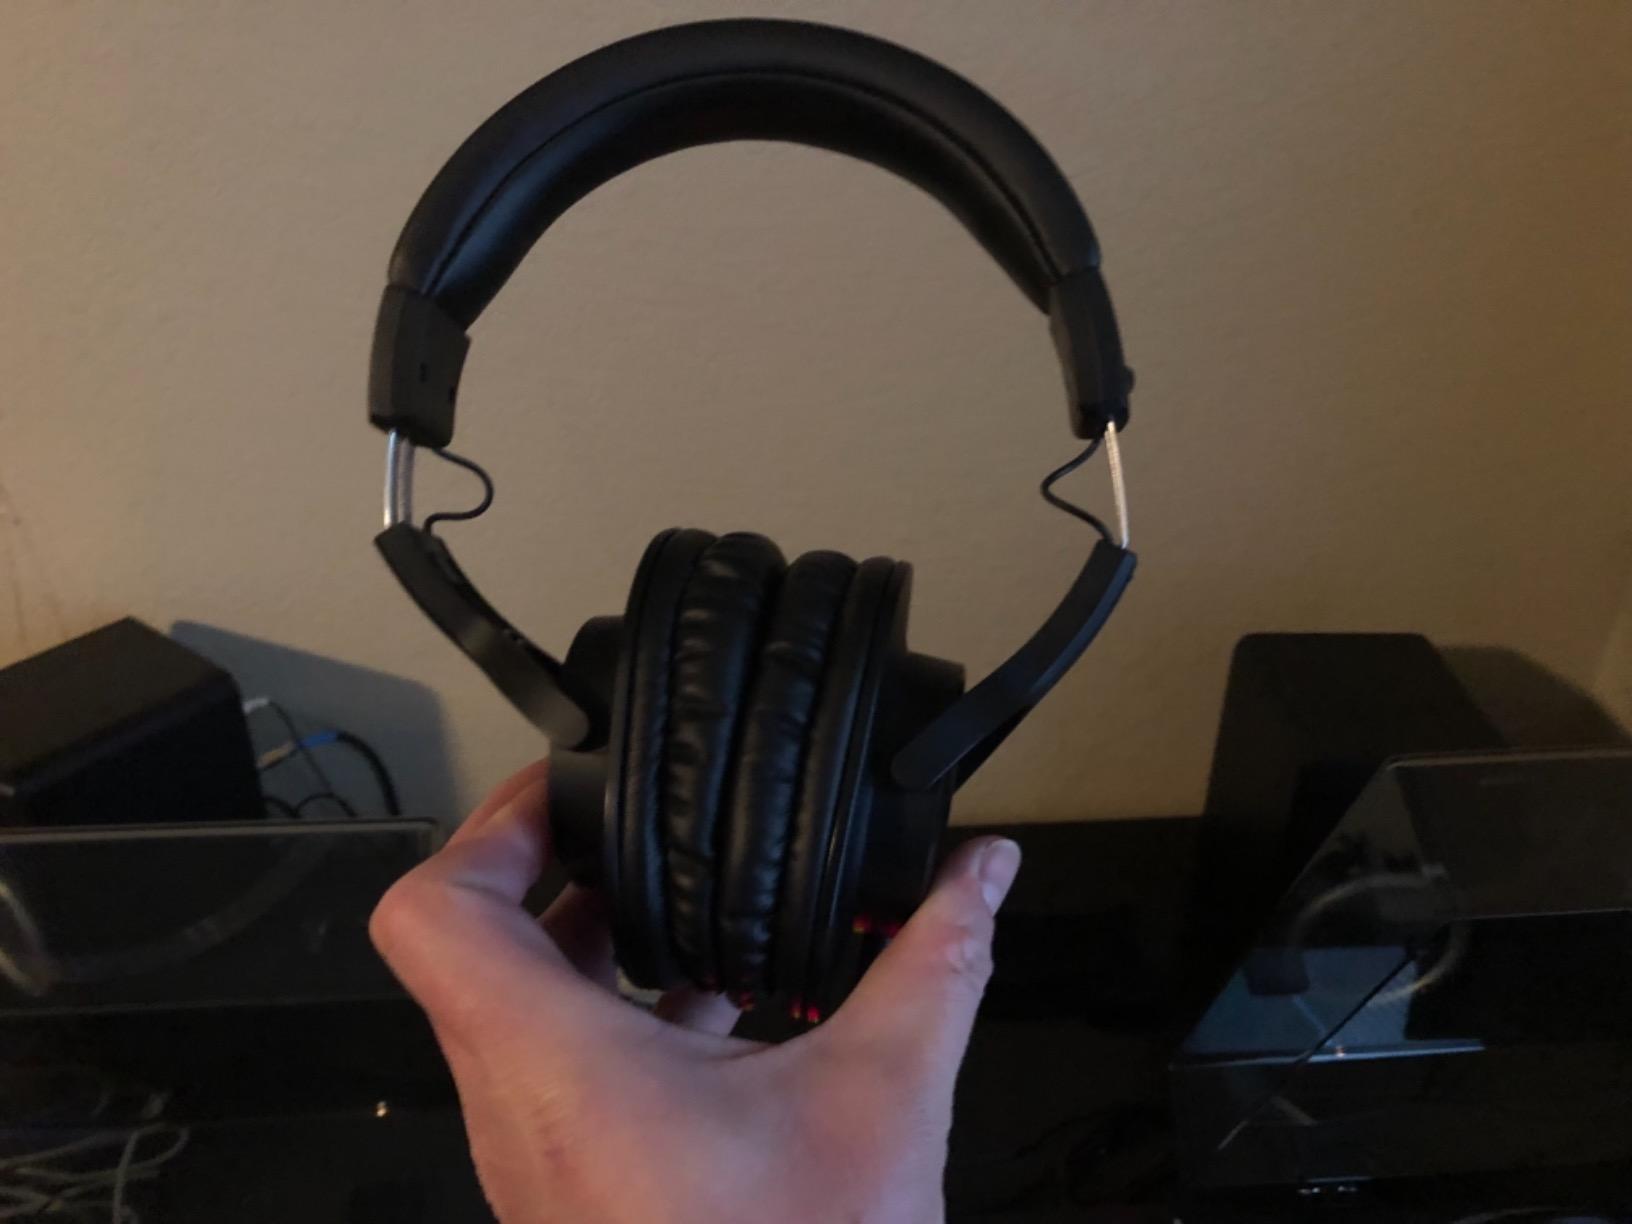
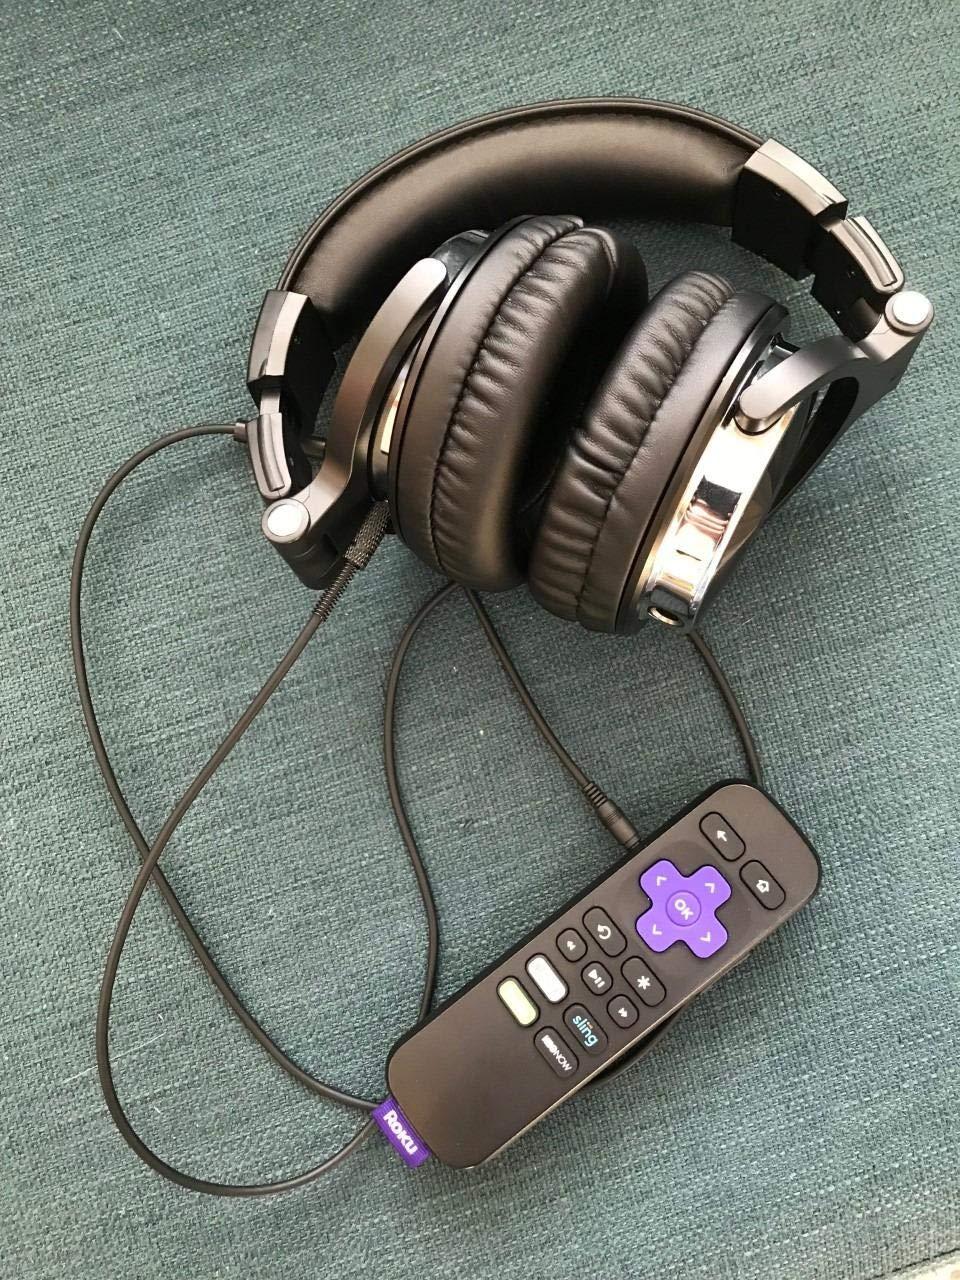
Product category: headphones
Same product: no